Artistic gymnastics at the 2010 Central American and Caribbean Games

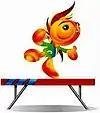

The artistic gymnastics competition of the Mayagüez 2010 Central American and Caribbean Games was held 25–30 July 2010 at the Hormigueros Gymnastics Pavilion in Hormigueros, Puerto Rico.